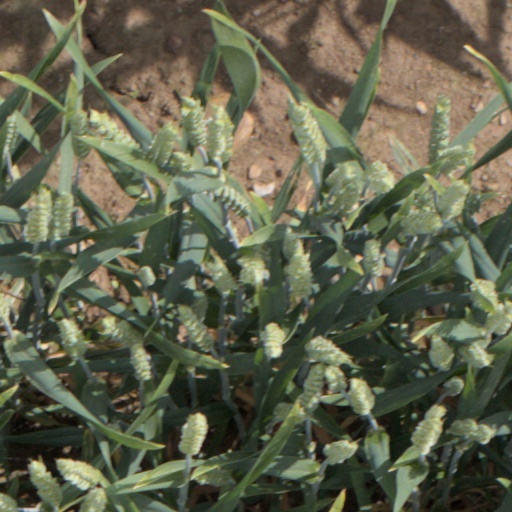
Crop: wheat